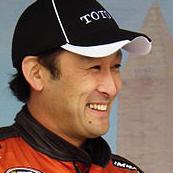
Age: 37